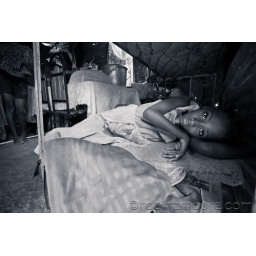
A girl stares out from her bed in a corrugated iron house in a camp in Port au Prince, Haiti